Jutta Weinhold

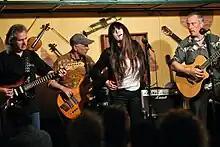
"Jutta Weinhold's Akustik Randale" (2009)

Jutta Weinhold (born 19 October 1947) is a German rock singer.